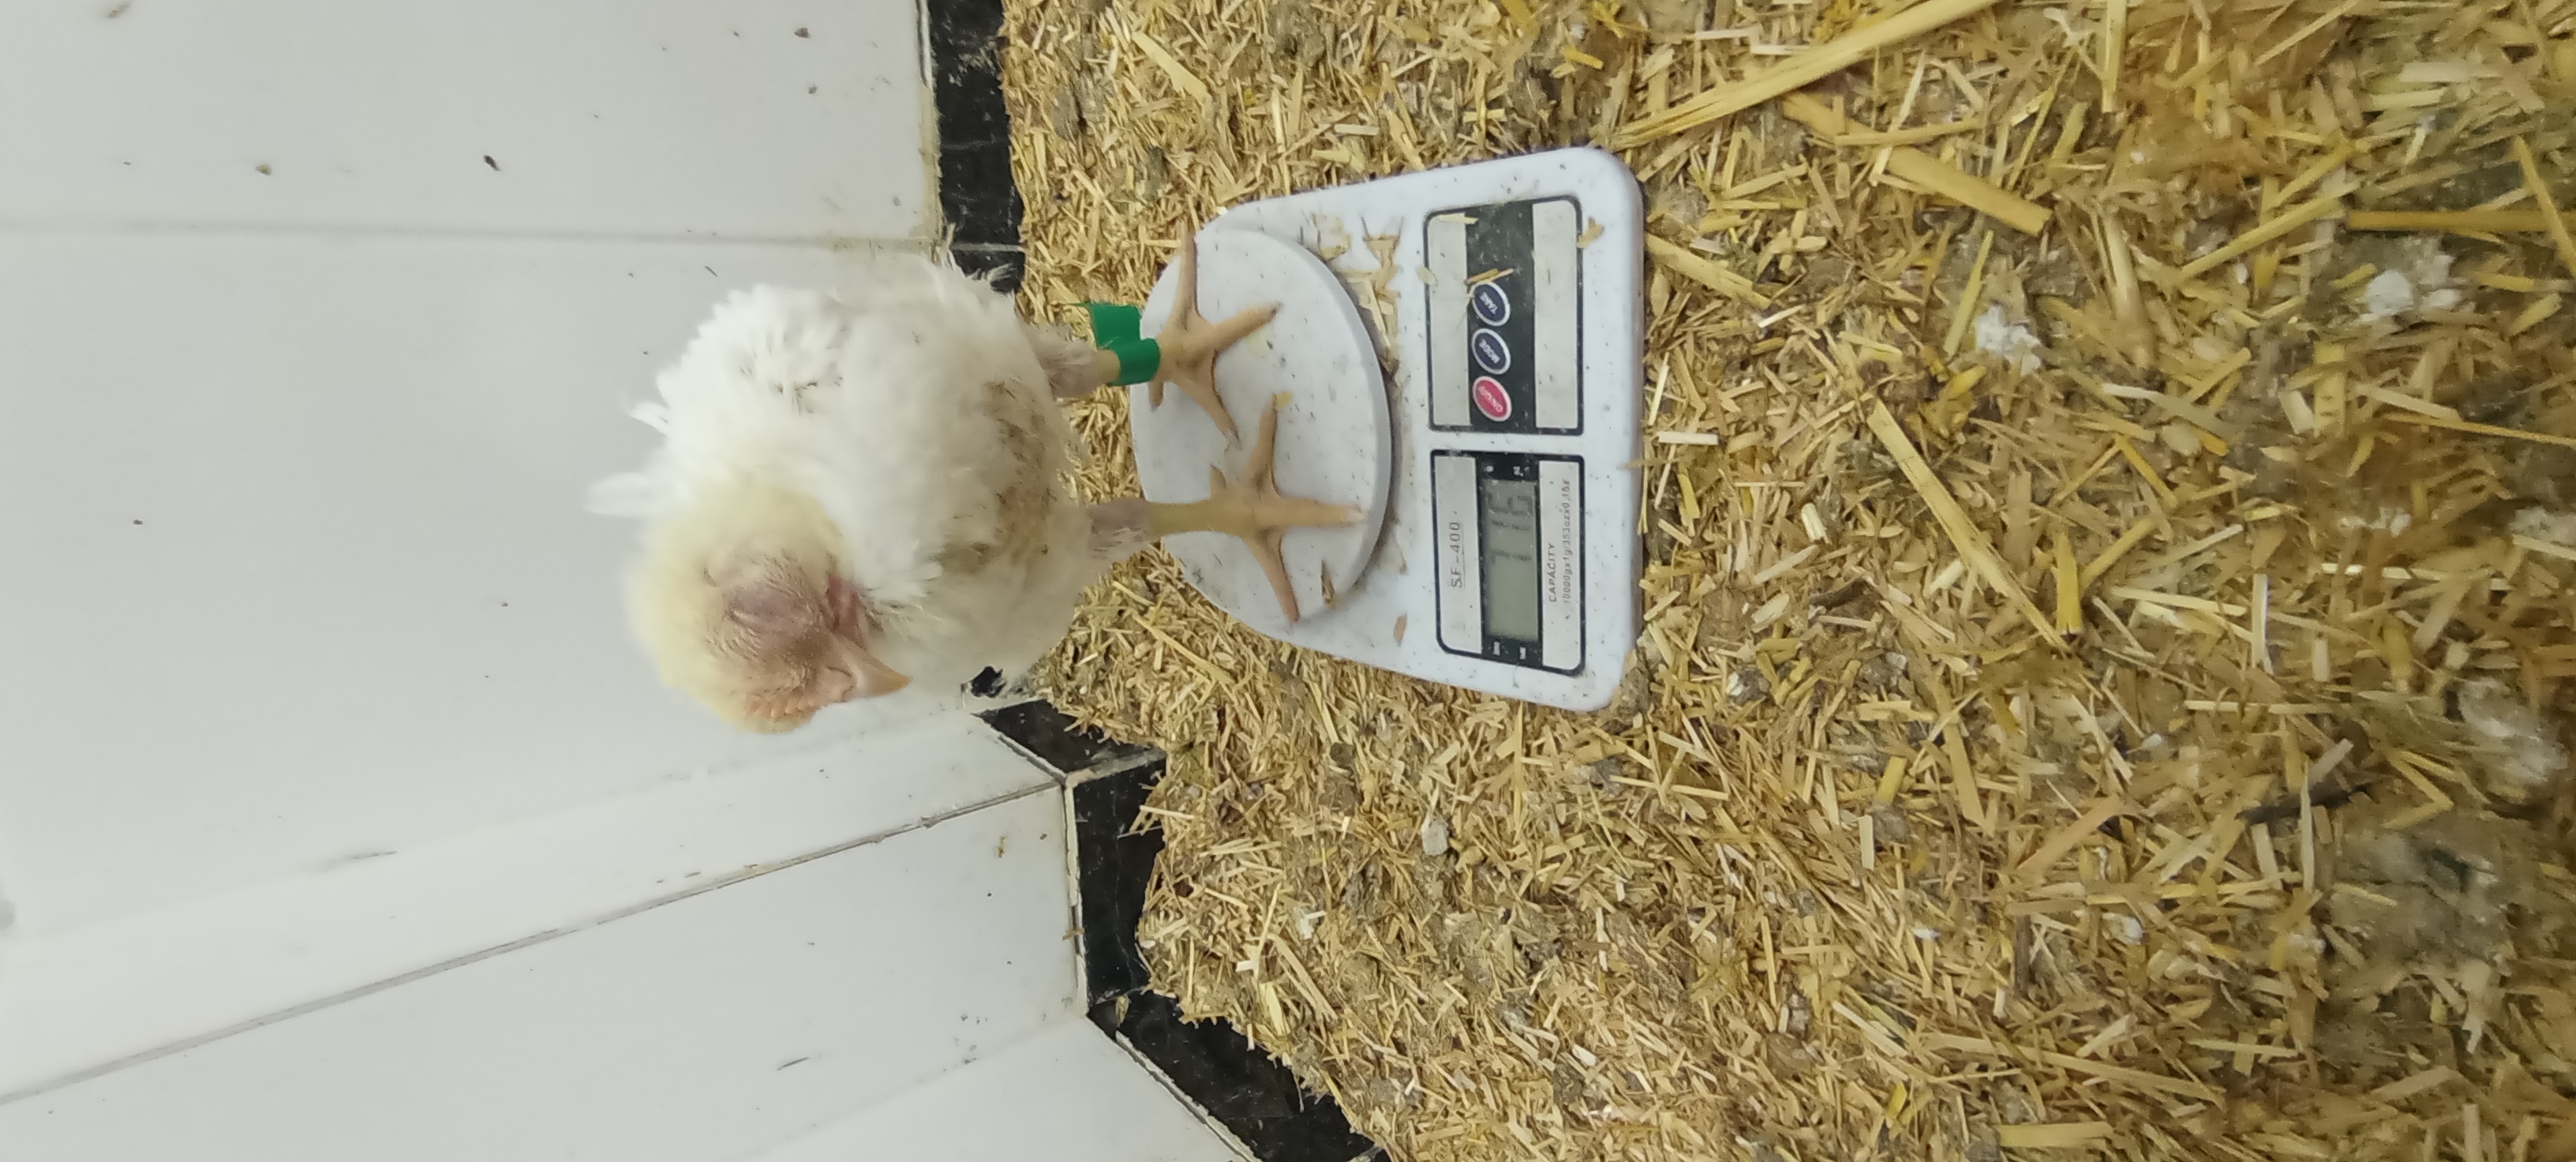
Weight: 719 g